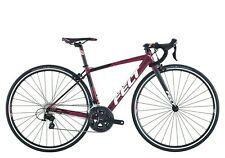
Vehicle type: Bikes